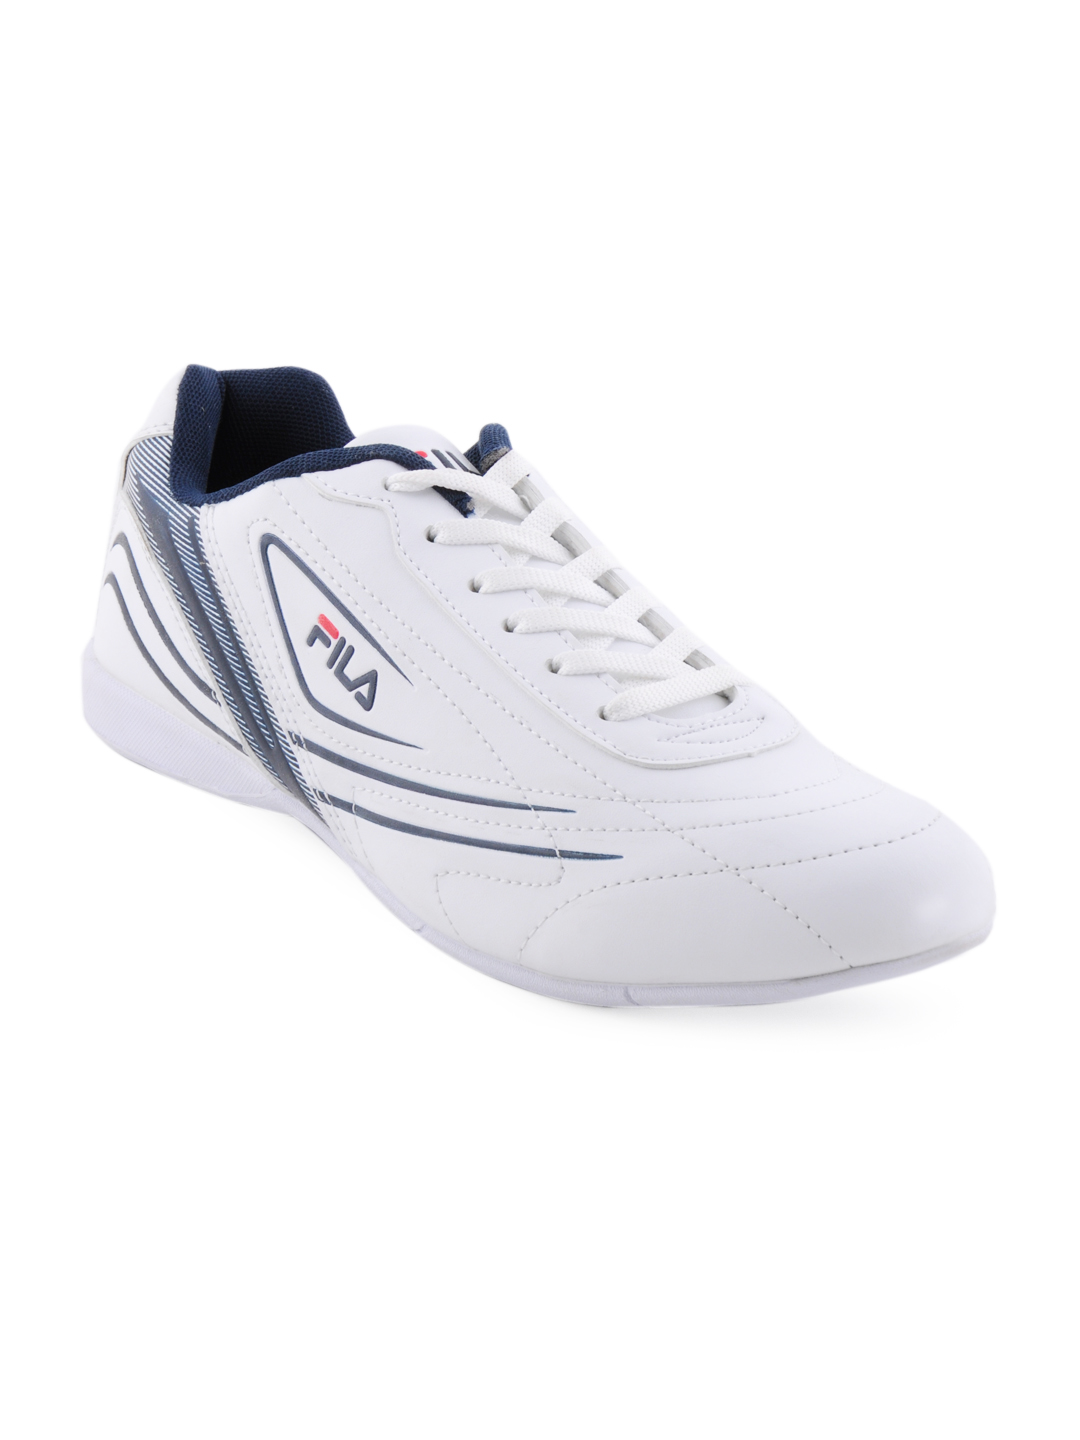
Fila Men Cameo White Casual Shoes
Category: Footwear / Shoes / Casual Shoes
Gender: Men
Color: White
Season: Fall 2011
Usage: Casual